Heinrich von Bibra

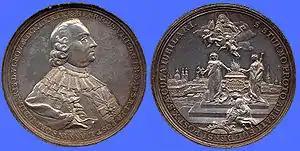
Medallion of Heinrich von Bibra

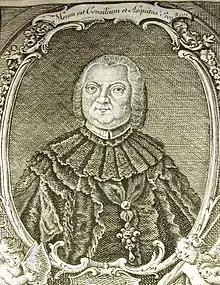
Print from the "Calendarium Parum Capituli Fuldensis"

Heinrich von Bibra (Heinrich VIII of Fulda), Prince-Bishop, Prince-Abbot of Fulda (1711–1788) was Prince-Bishop and Prince-Abbot from 1759 to 1788. As part his role as Prince-Abbot of Fulda, he had the additional role as Archchancellor ("Erzkanzler") of the Holy Roman Empress. His motto was "Consilio et Aequitate" (With deliberation and justice).